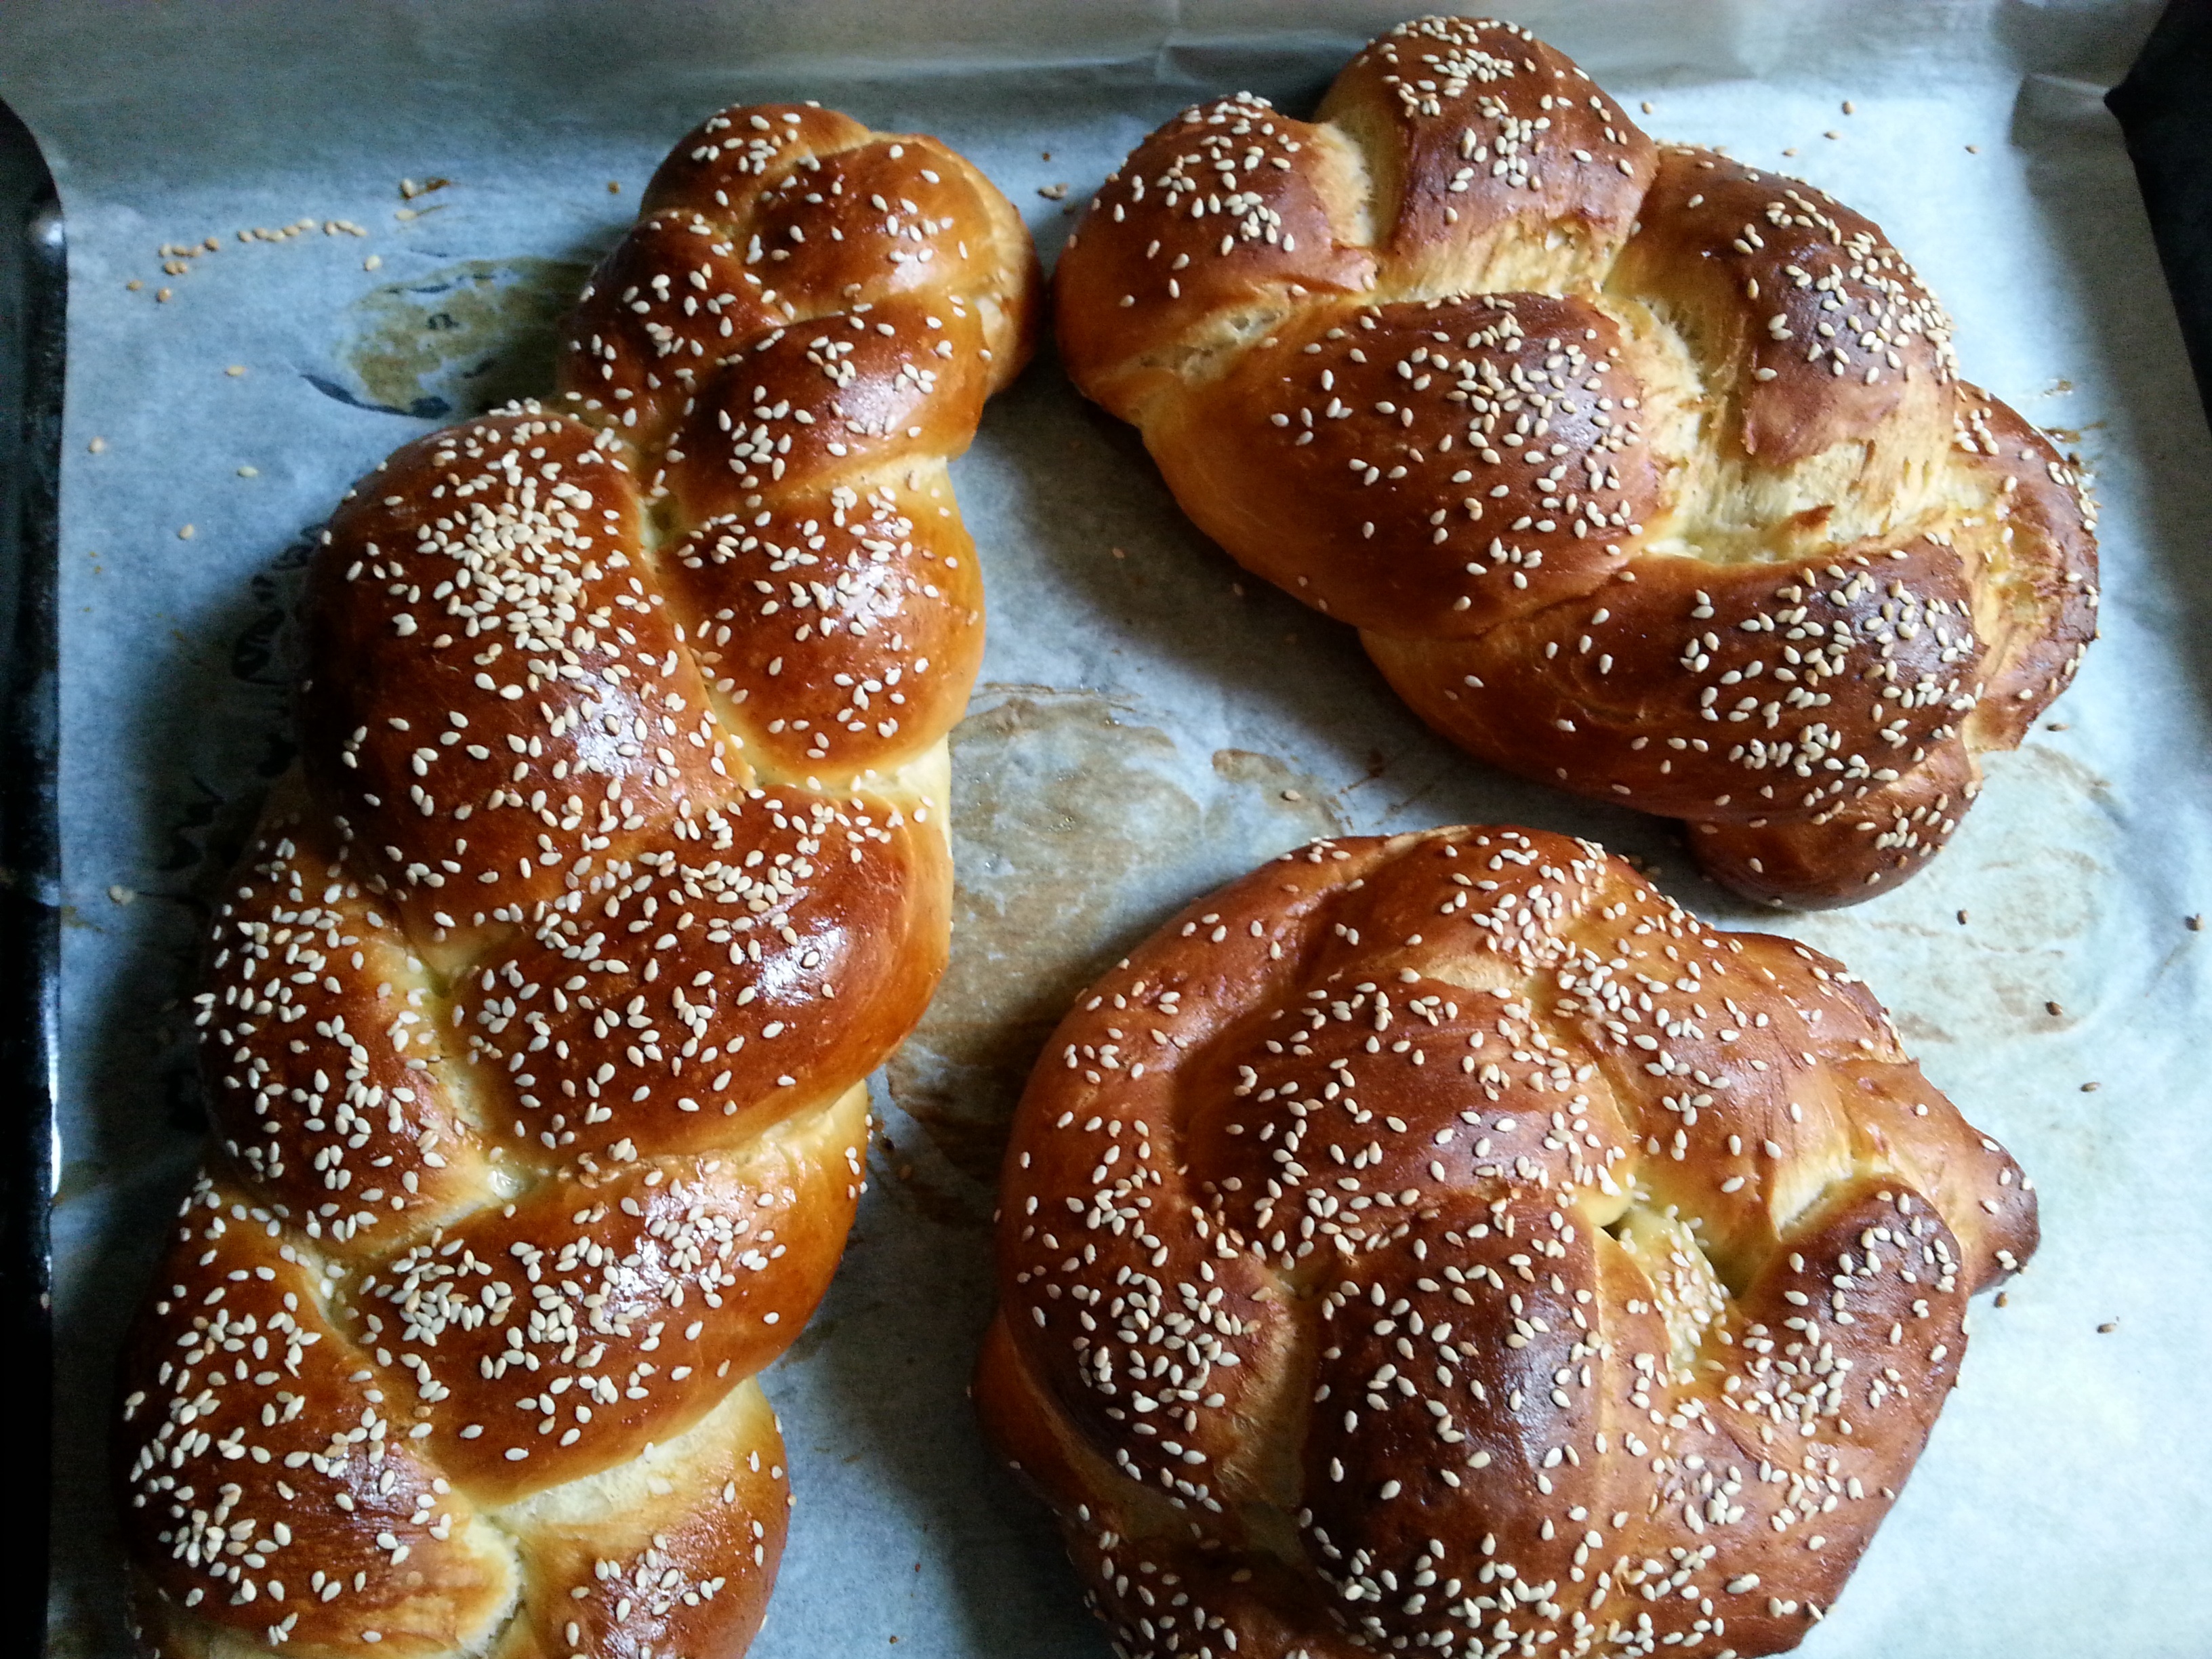
food, baking, dessert, cuisine, homemade, bread, pastry, baked, kosher, jewish, baked goods, challah, danish pastry, brioche, tsoureki, pan de muerto